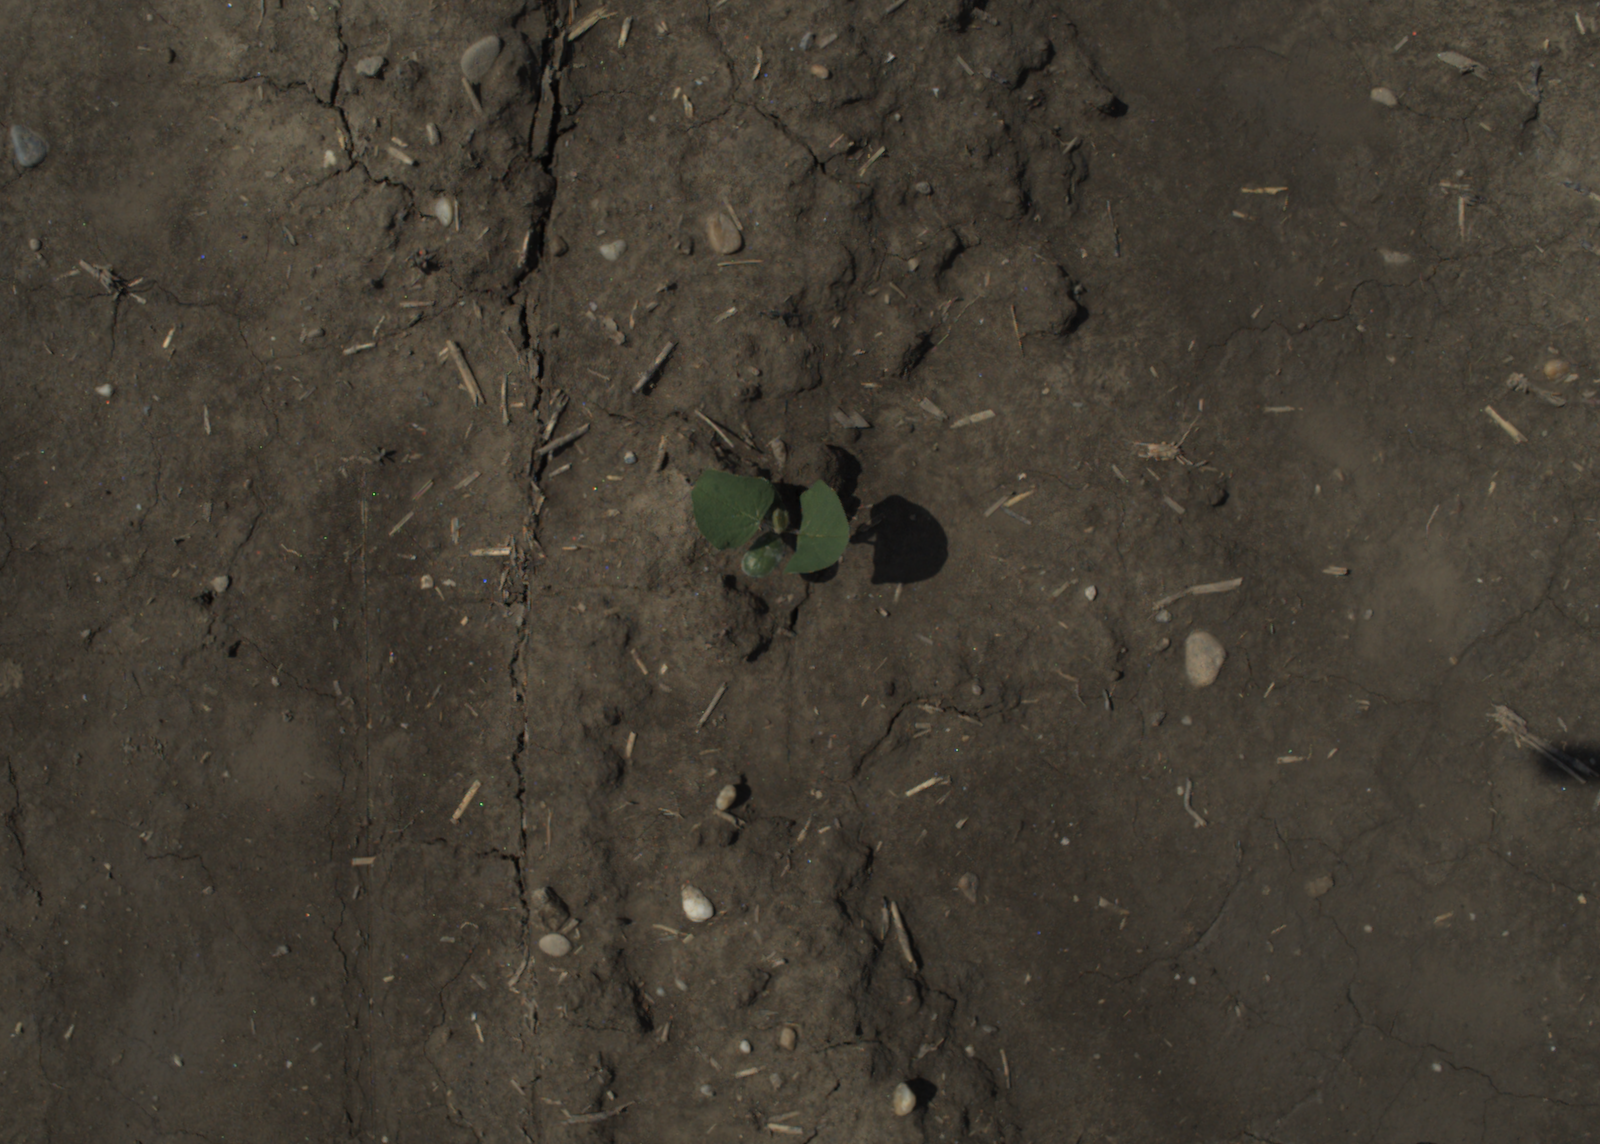
Capture date: 29.06.2021 11:32:37
Weather: sunny
Wind: strong
Seeding date: 08.06.2021
Plant canopy height (mm): 962